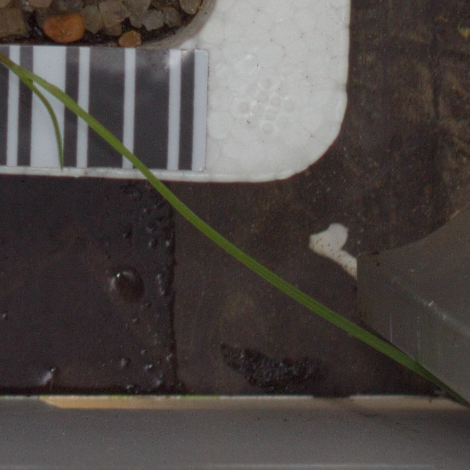
Label: black_grass